Terry Ito

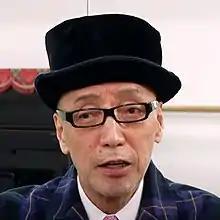

, better known as , is a Japanese director, television producer, critic, and writer. His name "Terry" comes from his first name, "Teruo". His ancestral home is in Yokoshibahikari, Sanbu District, Chiba Prefecture.